Stephen Train

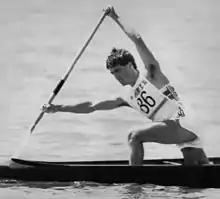
Train at the 1984 Olympics

Stephen David "Steve" Train (born 23 February 1962) is a British canoe sprinter and marathon canoeist who competed from the mid-1980s to the early 2000s (decade). He won six medals at the ICF Canoe Sprint World Championships with two silvers (C-2 10000 m: 1985, 1995), and four bronzes (C-2 1000 m: 1997, C-2 10000 m: 1987, 1989, 1991).